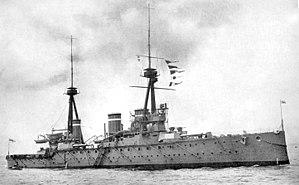
Le HMS Invincible, croiseur de bataille de la Royal Navy lancé en 1907. Date:Circa. 1907 - 1916
La classe Kongō est une série de quatre croiseurs de bataille de la Marine Impériale japonaise, conçue par l'architecte naval britannique Sir George Thurston, avant la Première Guerre mondiale. Le Kongō fut le dernier grand navire de guerre japonais à être construit en dehors du Japon. Il a servi de modèle pour les trois autres unités de la classe, qui ont été construites dans des chantiers japonais. Ils ont subi des transformations importantes entre les deux guerres mondiales, et ont eu l'activité militaire la plus importante des grands navires porte-canons japonais, leur vitesse supérieure à celle des cuirassés japonais des classes suivantes, Fusō et Nagatō, les ont amené à accompagner les porte-avions de Pearl Harbor à Midway. Aucun n'a survécu à la Seconde Guerre mondiale, deux ont été perdus devant Guadalcanal, en novembre 1942, et les deux autres ont été détruits entre novembre 1944 et juillet 1945.
Le cuirassé est un type de navire de guerre apparu à partir du milieu du XIXᵉ siècle, dont le blindage constituait la première caractéristique, et dont l'artillerie principale était composée de pièces d'artillerie les plus puissantes du moment. Au début du XXᵉ siècle, apparut une variante des cuirassés, le croiseur de bataille, avec une artillerie et un déplacement à peine inférieurs à ceux des cuirassés, mais avec un blindage plus léger, et une plus grande vitesse. Les cuirassés les plus modernes de la Seconde Guerre mondiale ont été une synthèse de ces deux types, avant d'être supplantés par les porte-avions d'attaque.
En dehors de quelques affrontements majeurs, la guerre navale pendant la Première Guerre mondiale est assez peu connue. Cet article présente une chronologie d'évènements concernant les opérations sur mer tout au long du conflit. On verra que la guerre a fait rage aussi sur les sept mers.
Le croiseur de bataille est un type de navire de guerre apparu au début du XXᵉ siècle. Ses caractéristiques sont semblables à celles du cuirassé pour le déplacement, le calibre de l'artillerie principale, l'effectif de l'équipage, le rayon d'action, mais sa vitesse est nettement supérieure, dépassant aussi celle des plus grands croiseurs de l'époque, grâce à des dimensions de coque et un appareil propulsif plus puissant. Ce poids supplémentaire est compensé, sur les navires de conception britannique, par un blindage plus léger, et cette moindre protection constitue la principale restriction à l'emploi de ce type de navire ainsi que le montrent les principaux combats auxquels ils participent pendant la Première Guerre mondiale.
Le HMS Invincible est un croiseur de bataille de la Royal Navy et le premier navire de sa classe. Participant à la Première Guerre mondiale, il fut coulé par le SMS Lützow durant la bataille du Jutland opposant le Royaume-Uni et l'Empire allemand au nord-ouest de la péninsule danoise du Jutland le 31 mai 1916.
La bataille des Falklands est une bataille navale de la Première Guerre mondiale qui eut lieu au large des îles Malouines. L'escadre des croiseurs est-asiatique allemande, aux ordres du vice-amiral Maximilian von Spee, victorieux le mois précédent à la bataille de Coronel, y fut anéantie par les forces de l'amiral Frederick Charles Doveton Sturdee. Cette victoire écrasante de la Royal Navy mit fin à tout espoir allemand de menacer la navigation commerciale dans l'Empire britannique, autrement qu'avec des moyens sous-marins.
Issue d'une idée de l'admiral John Arbuthnot Fisher, la classe Invincible est la première classe de croiseurs de bataille qui, comme le Dreadnought pour les cuirassés, rendaient obsolètes tous les croiseurs précédemment construits.